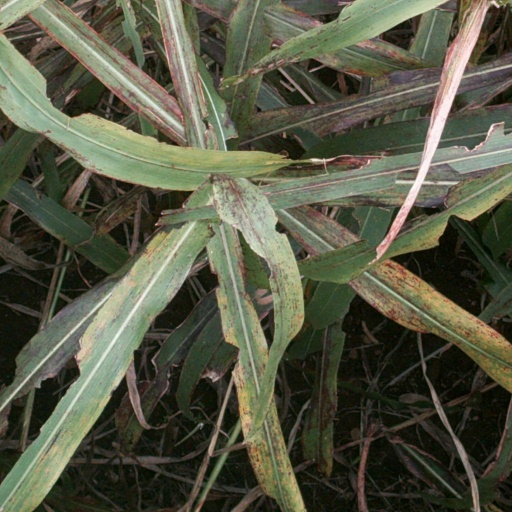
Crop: sorghum